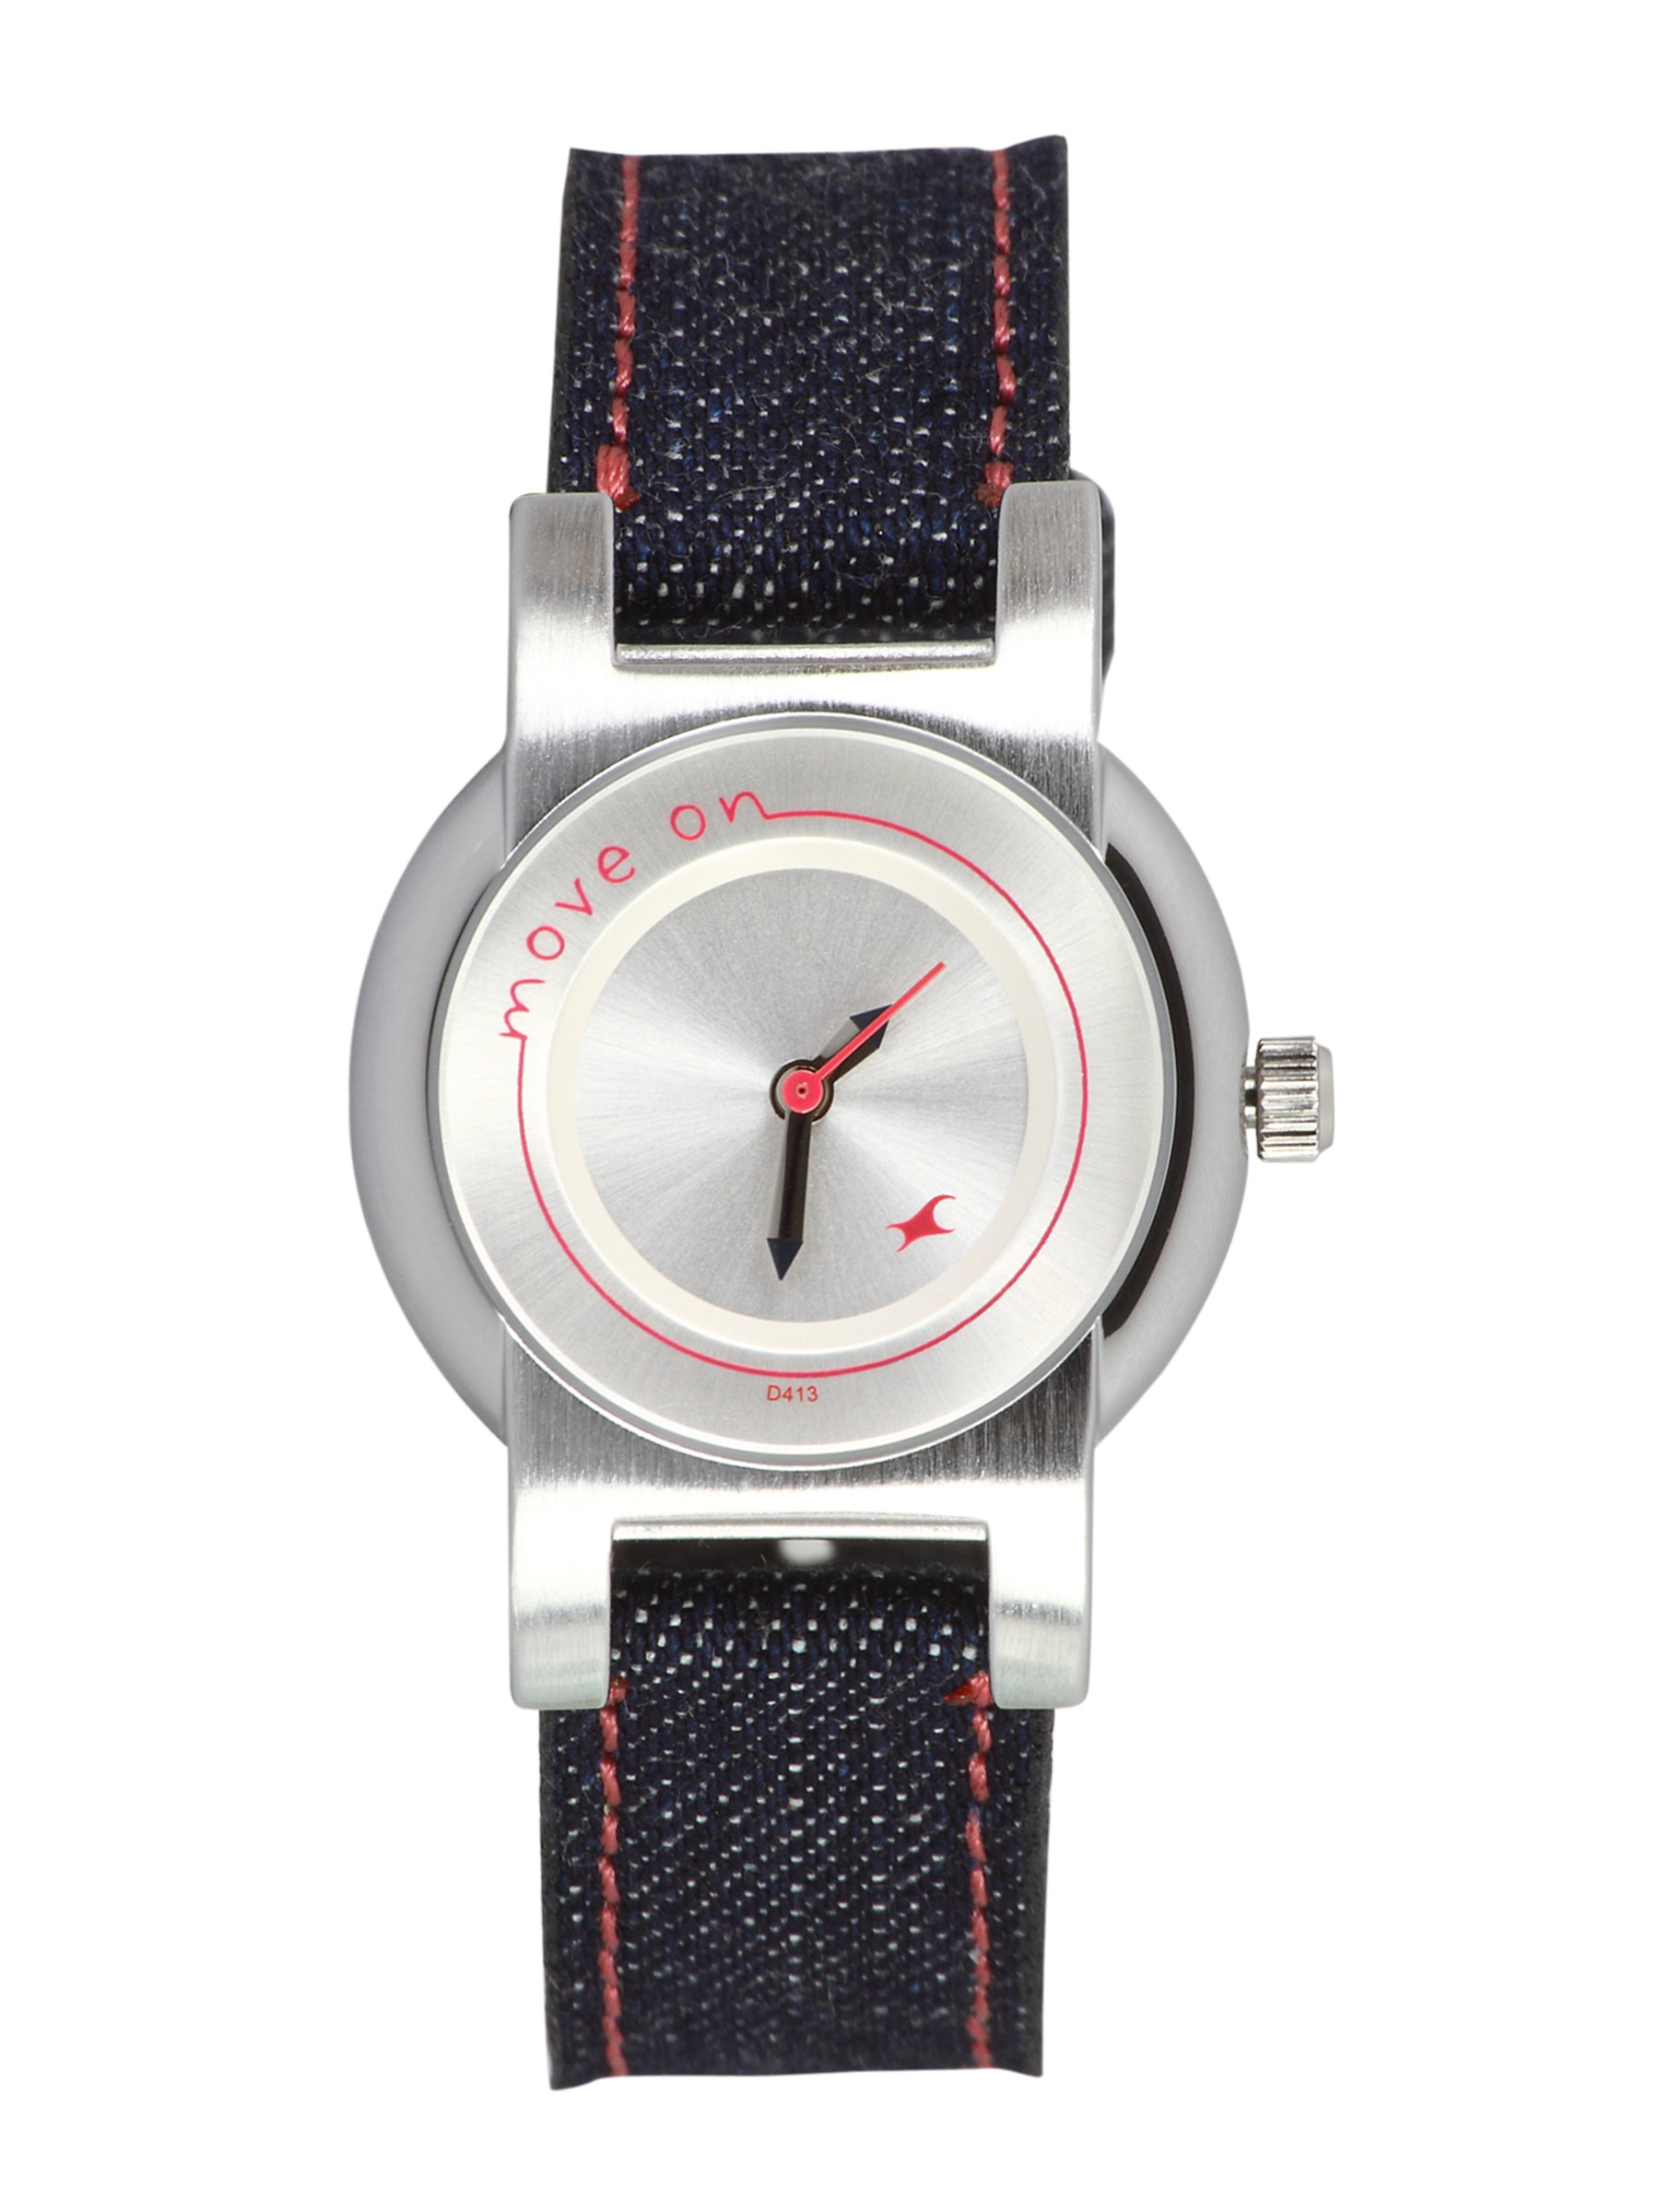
Fastrack Women Steel-Toned Dial Watch 9733SL04
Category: Accessories / Watches / Watches
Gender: Women
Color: Steel
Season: Winter 2016
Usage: Casual